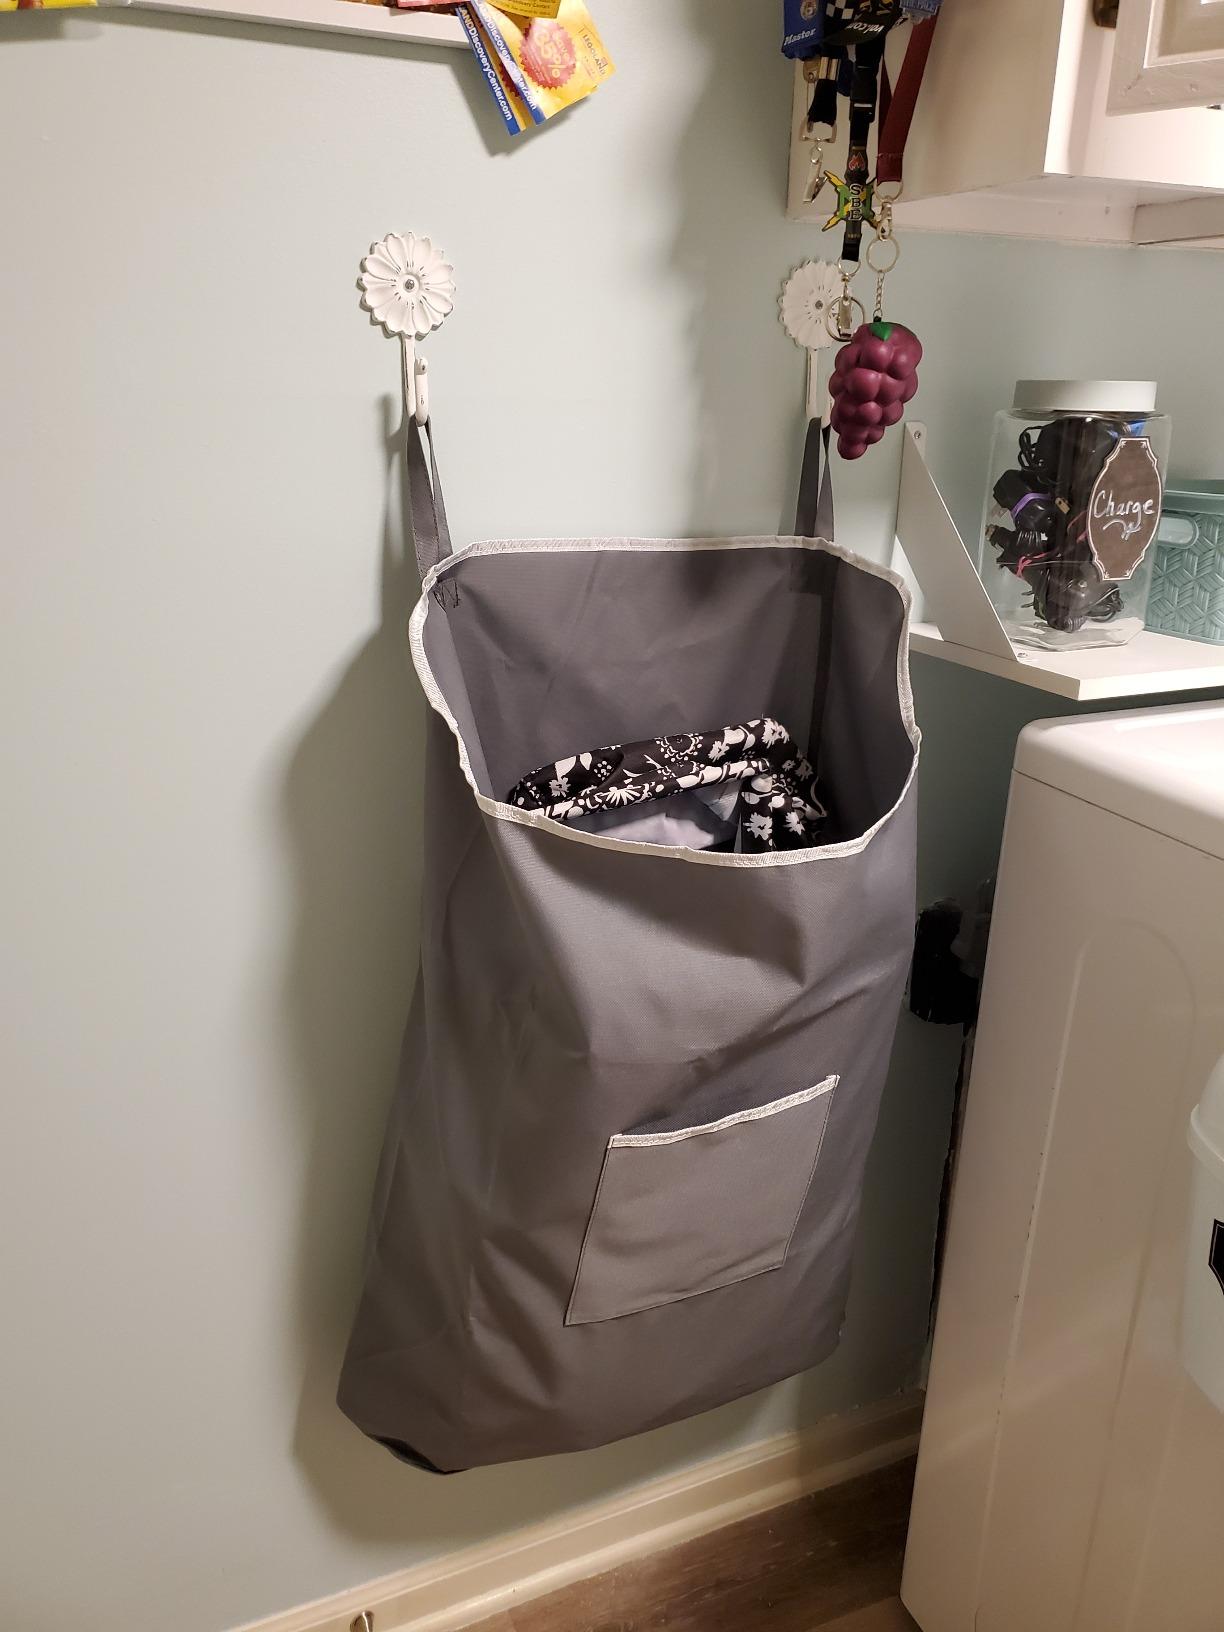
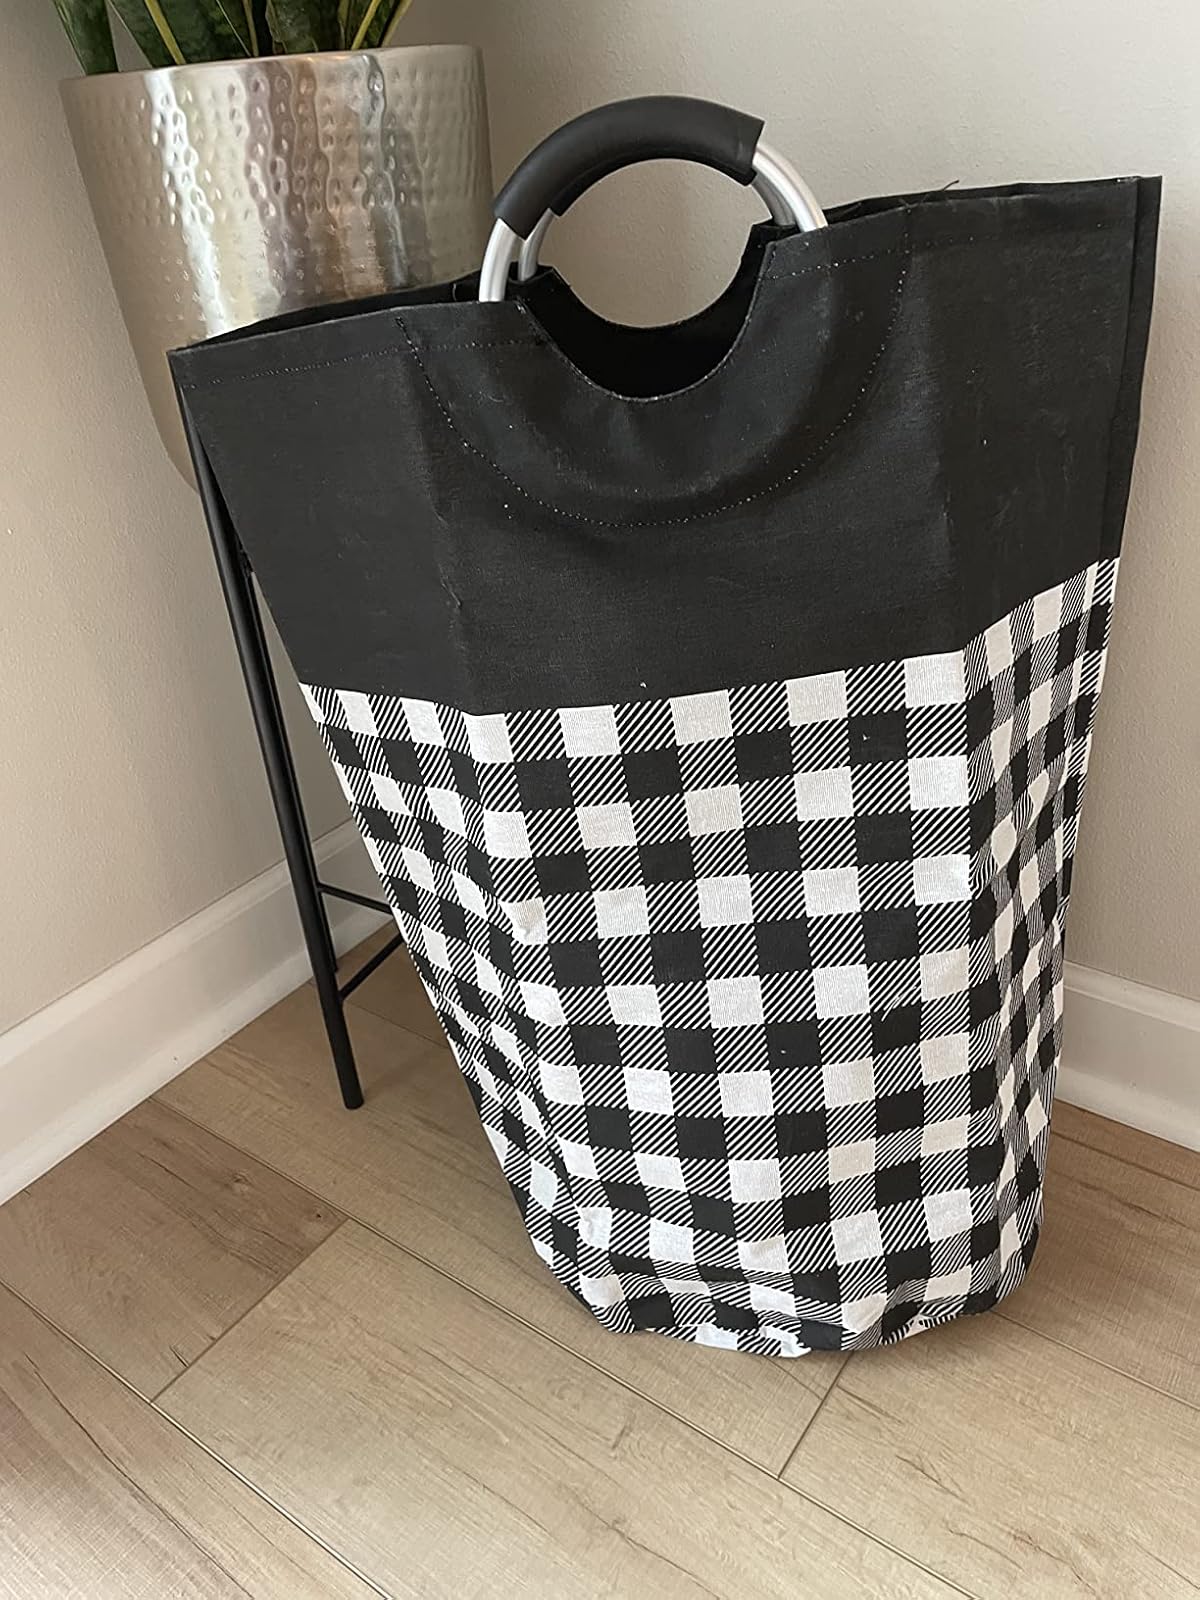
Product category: items_hamper
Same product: no